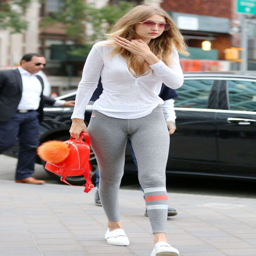
actor stepped out in leggings , a-style backpack , and an unbuttoned , long - sleeved top .